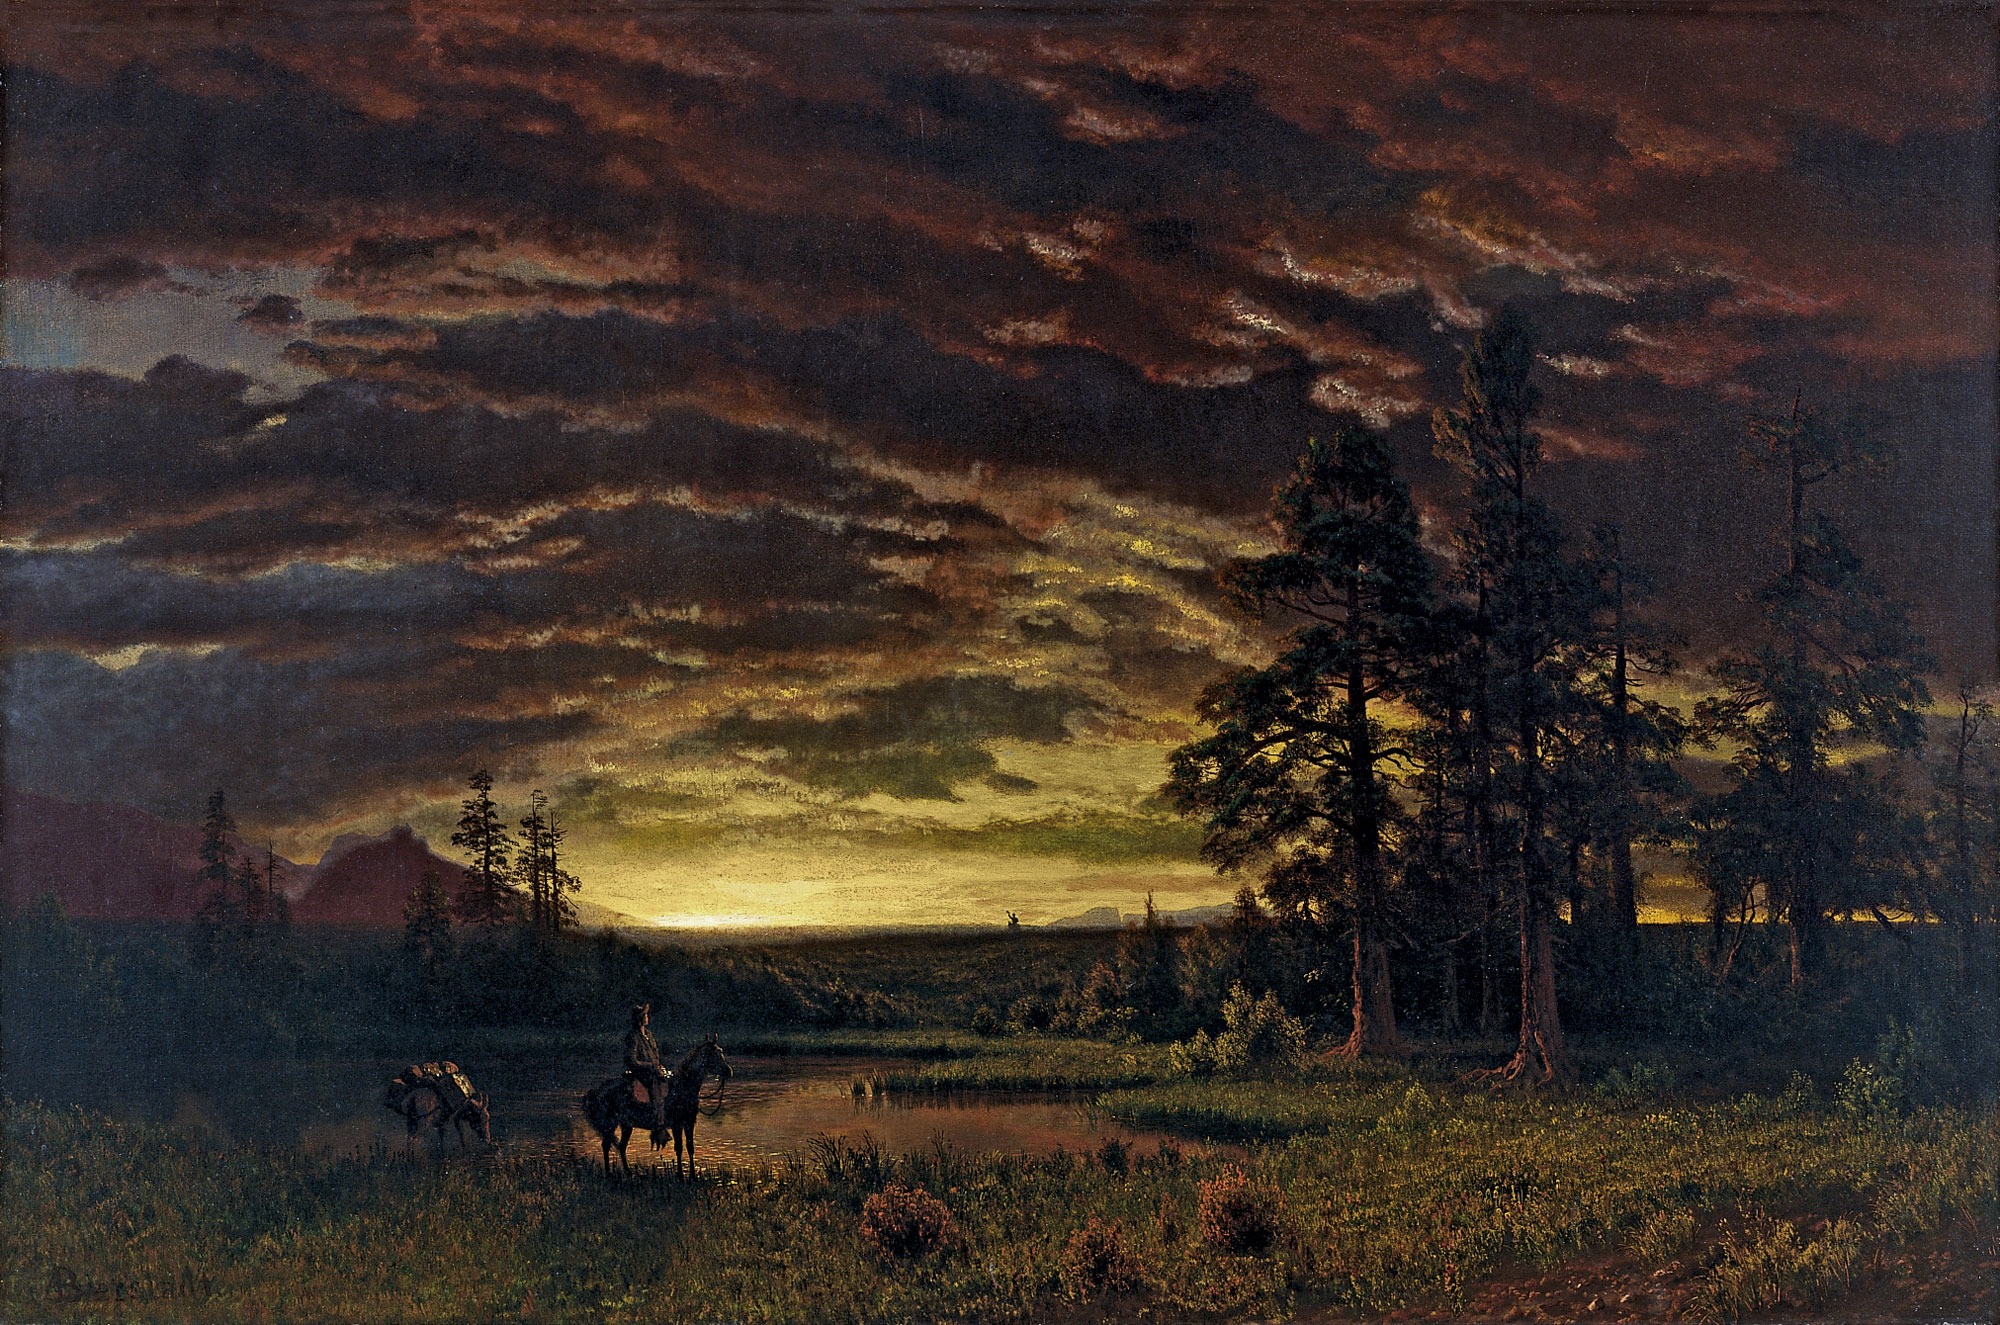
man, landscape, tree, water, nature, forest, horizon, cloud, sky, sunrise, sunset, mist, prairie, countryside, sunlight, morning, hill, lake, dawn, country, dusk, pond, evening, reflection, scenic, autumn, artistic, darkness, savanna, plain, painting, trees, horses, woods, outside, art, clouds, rural area, artistry, oil on canvas, natural environment, atmospheric phenomenon, computer wallpaper, albert bierstadt